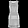
Label: Dress